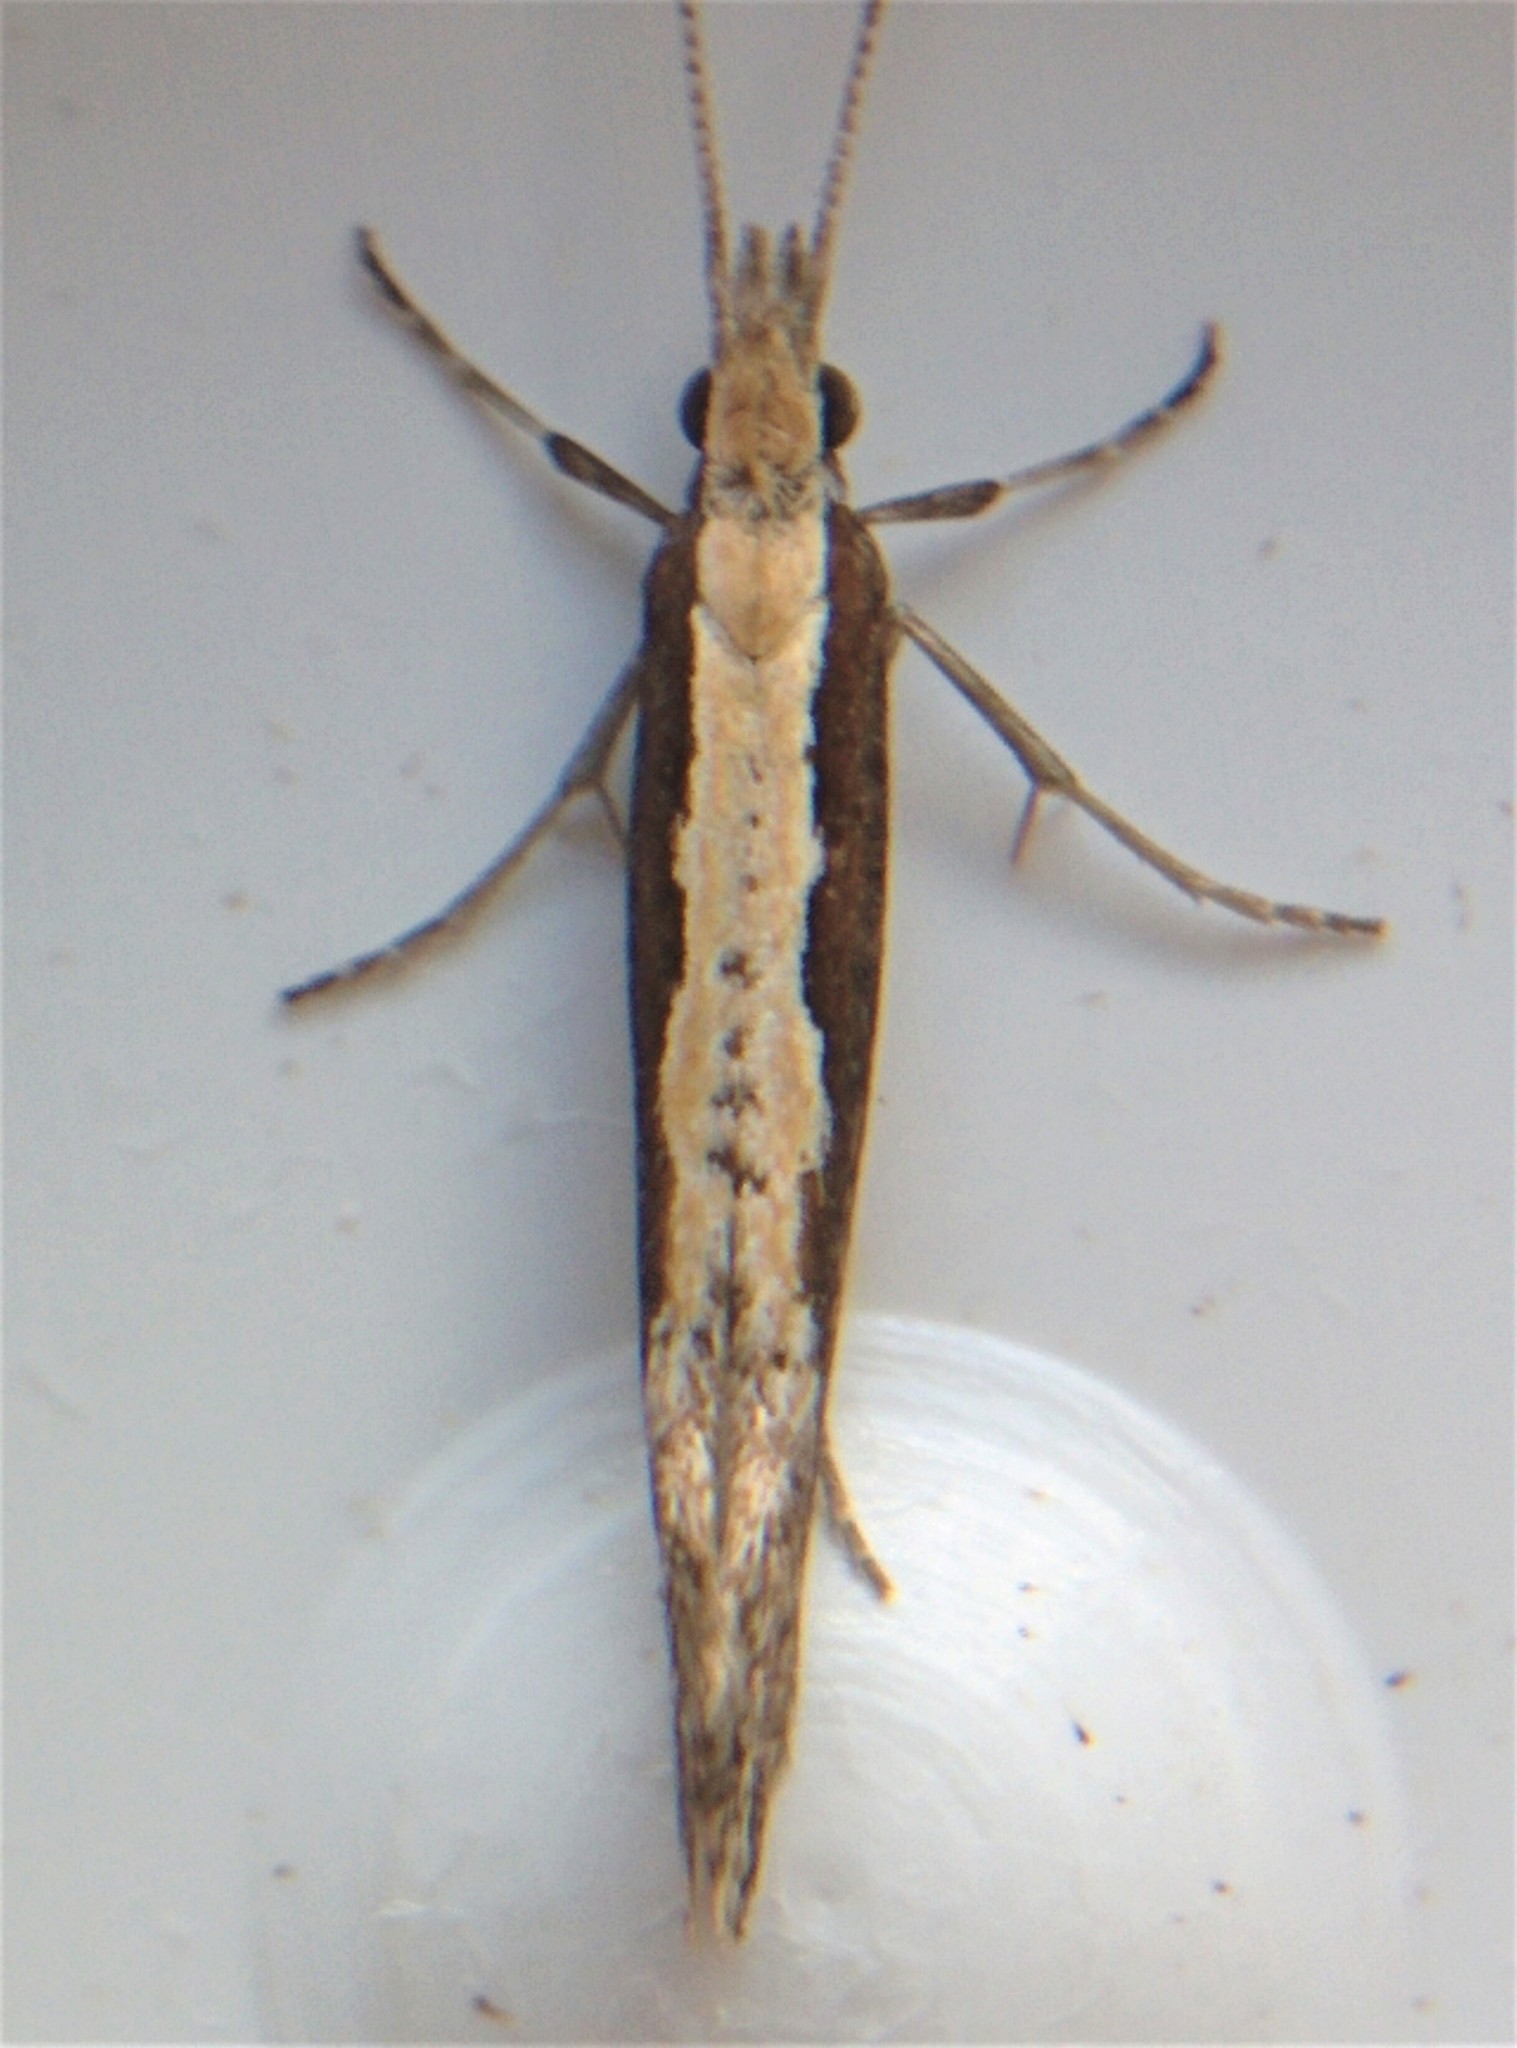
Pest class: diamondback_moth